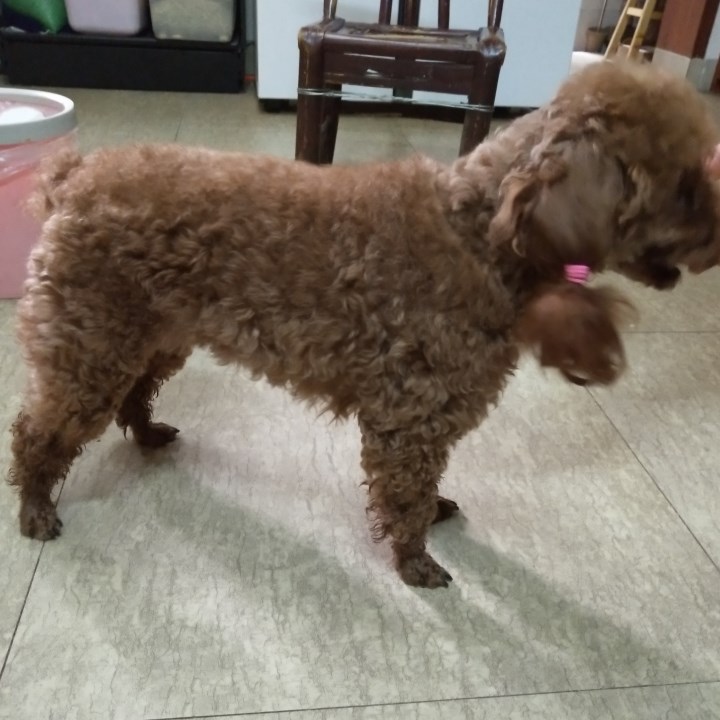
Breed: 7449-n000128-teddy